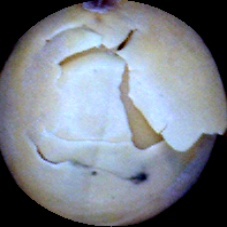
Label: Skin-damaged